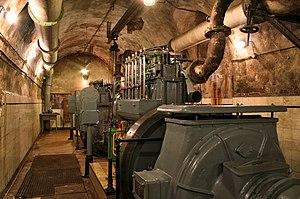
Le secteur fortifié de Boulay est une partie de la ligne Maginot, situé entre le secteur fortifié de Thionville à l'ouest et le secteur fortifié de Faulquemont à l'est.
Les dessous de la ligne Maginot désignent les installations souterraines des ouvrages de la ligne Maginot.
L'ouvrage du Michelsberg est un ouvrage fortifié de la ligne Maginot, situé sur les communes de Dalstein et d'Ébersviller, dans le département de la Moselle.